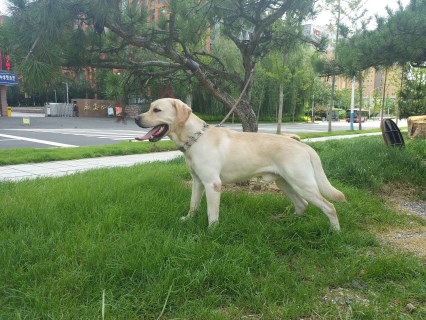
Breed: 3580-n000122-Labrador_retriever